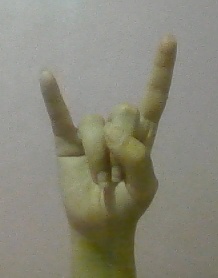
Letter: la